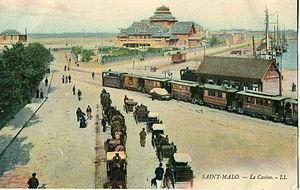
Carte postale ancienne éditée par ND, n°6
Les Tramways bretons, qui tirent leur nom de celui, trompeur, de la société concessionnaire, consistaient en un réseau de tramway à la fois urbain, desservant la ville de Saint-Malo et les communes qui fusionnèrent avec elle en 1968, et d'une ligne rurale vers Cancale et son port, La Houle.